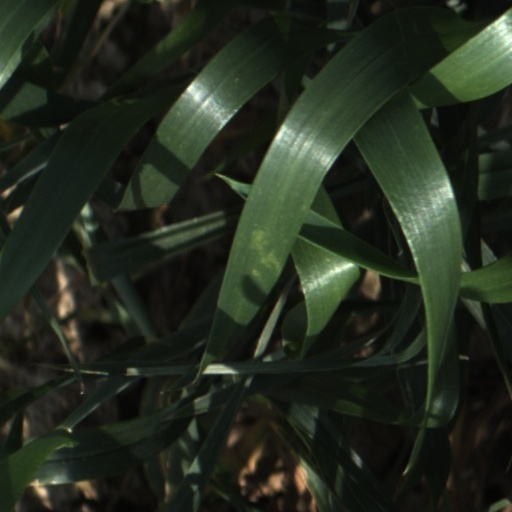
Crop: wheat